Hash House Harriers

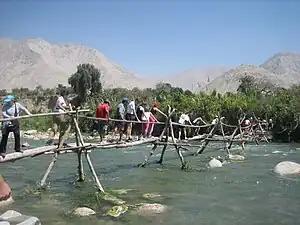
A run of the Lima Hash House Harriers in Lunahuana, Peru.

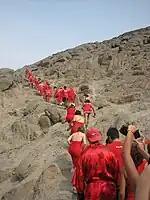
The first Red Dress Run in South America, held in Chaclacayo, Peru.

The Hash House Harriers (HHH or H3) is an international group of non-competitive running social clubs. An event organized by a club is known as a Hash or Run, or a Hash Run. A common denominal verb for this activity is Hashing, with participants calling themselves Hashers. Members are referred to as Harriers or Harriettes based on gender or preference.